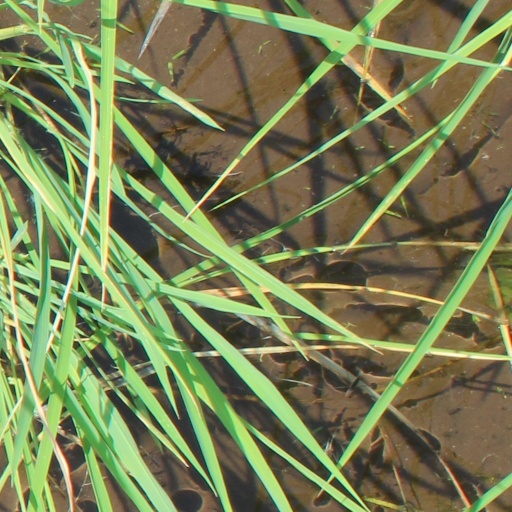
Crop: rice